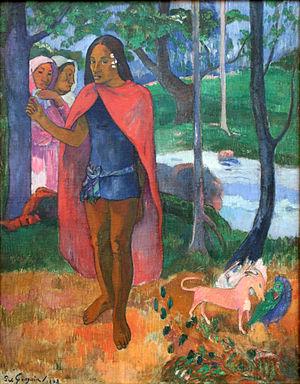
Le musée des Beaux-Arts de Liège ou BAL était un musée liégeois qui a ouvert en 2011 et fermé ses portes le 28 février 2016 à la suite de l'ouverture de La Boverie. Il était situé dans le quartier Féronstrée et Hors-Château dans un bâtiment construit entre 1975 et 1980 sur des plans de l'architecte Henri Bonhomme.